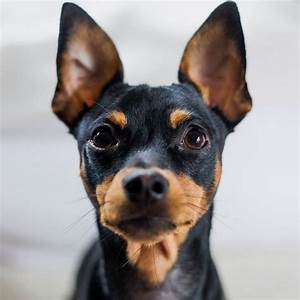
Label: cane